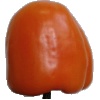
Label: orange_pepper